Alkali–silica reaction

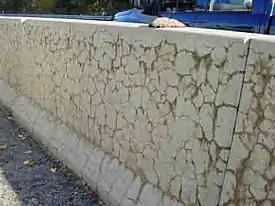
Characteristic crack pattern associated with the alkali–silica reaction affecting a concrete step barrier on a US highway. Note the typical fatty aspect of the silicagel exudations imbibing the concrete surface along the two sides of the cracks.

The alkali–silica reaction (ASR), also commonly known as concrete cancer, is a deleterious internal swelling reaction that occurs over time in concrete between the highly alkaline cement paste and the reactive amorphous (i.e., non-crystalline) silica found in many common aggregates, given sufficient moisture.